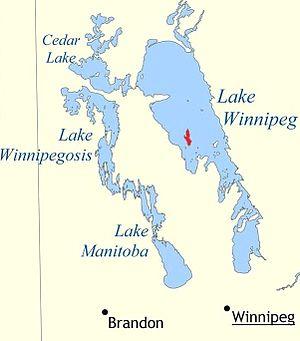
Carte de localisation de l'île Reindeer, dans le lac Winnipeg, état de Manitoba au Canada.